Death and state funeral of Elizabeth II

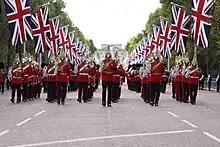

Queen Elizabeth II was in good health for most of her life, but her health declined significantly following the death of her husband, Prince Philip, in April 2021. She began to use a walking stick for public engagements in October 2021. On 20 October, the Queen stayed overnight in King Edward VII's Hospital in central London, necessitating the cancellation of scheduled visits to Northern Ireland and the COP26 summit in Glasgow. She suffered a sprained back in November, which prevented her from attending the 2021 National Service of Remembrance.